Question: Please indicate a possible affordance area of the rugby ball that can be used for throwing
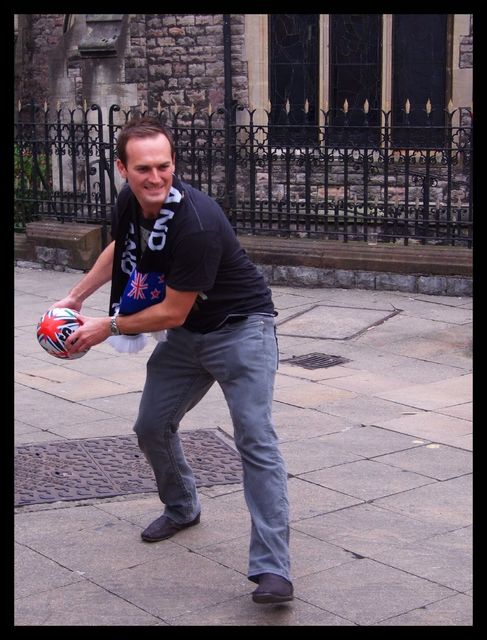
Answer: [32.071, 298.282, 99.928, 366.139]